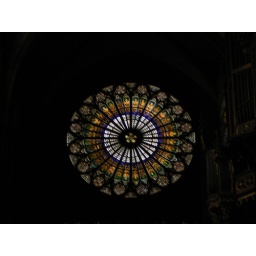
entry window above main door